Kvabiskhevi church

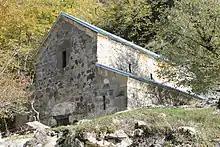
Kvabiskhevi church

The Kvabiskhevi church of the Dormition, also known as Mariamtsminda (მარიამწმინდა, "mariamts'minda", "St. Mary") is a medieval Georgian Orthodox church, situated 2 km northwest of the village of Kvabiskhevi, Borjomi Municipality, in Georgia's south-central region of Samtskhe-Javakheti. A three-nave basilica, the church was constructed in the 8th or 9th century on a high rocky mountain slope, overlooking the steep descent into the deep river canyon. The church is known for its 12th–13th-century fresco portrait of the young nobleman named Shota, who is popularly believed to be the contemporaneous epic poet Shota Rustaveli. The Kvabiskhevi church is inscribed on the list of the Immovable Cultural Monuments of National Significance of Georgia.